Edgar de Wahl

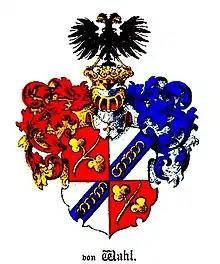
Coat of arms of the Wahl family

Edgar von Wahl was a member of the Päinurme line of the Wahl noble family. Edgar von Wahl's great-grandfather was Carl Gustav von Wahl, who acquired the Pajusi, Tapiku and Kavastu manors and was also the owner of Kaave Manor for a short time. Carl Gustav von Wahl had a total of 14 children from two marriages, from whom various Wahl lines descended. Of them, Edgar von Wahl's grandfather Alexei von Wahl, a civil servant who bought Päinurme manor in 1837, laid the foundation for the Päinurme line. In addition, he was a tenant at Taevere Manor, where Edgar's father Oskar von Wahl was born.